Nicolaus Reimers

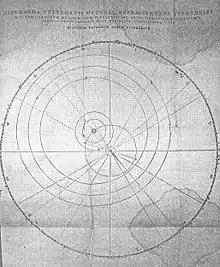
Nicolaus Reimers’ 1588 geo-heliocentric planetary model

Nicolaus Reimers Baer (2 February 1551 – 16 October 1600), also "Reimarus Ursus", "Nicolaus Reimers Bär" or "Nicolaus Reymers Baer", was an astronomer and imperial mathematician to Emperor Rudolf II. Due to his family's background, he was also known as "Bär", Latinized to "Ursus" ("bear").